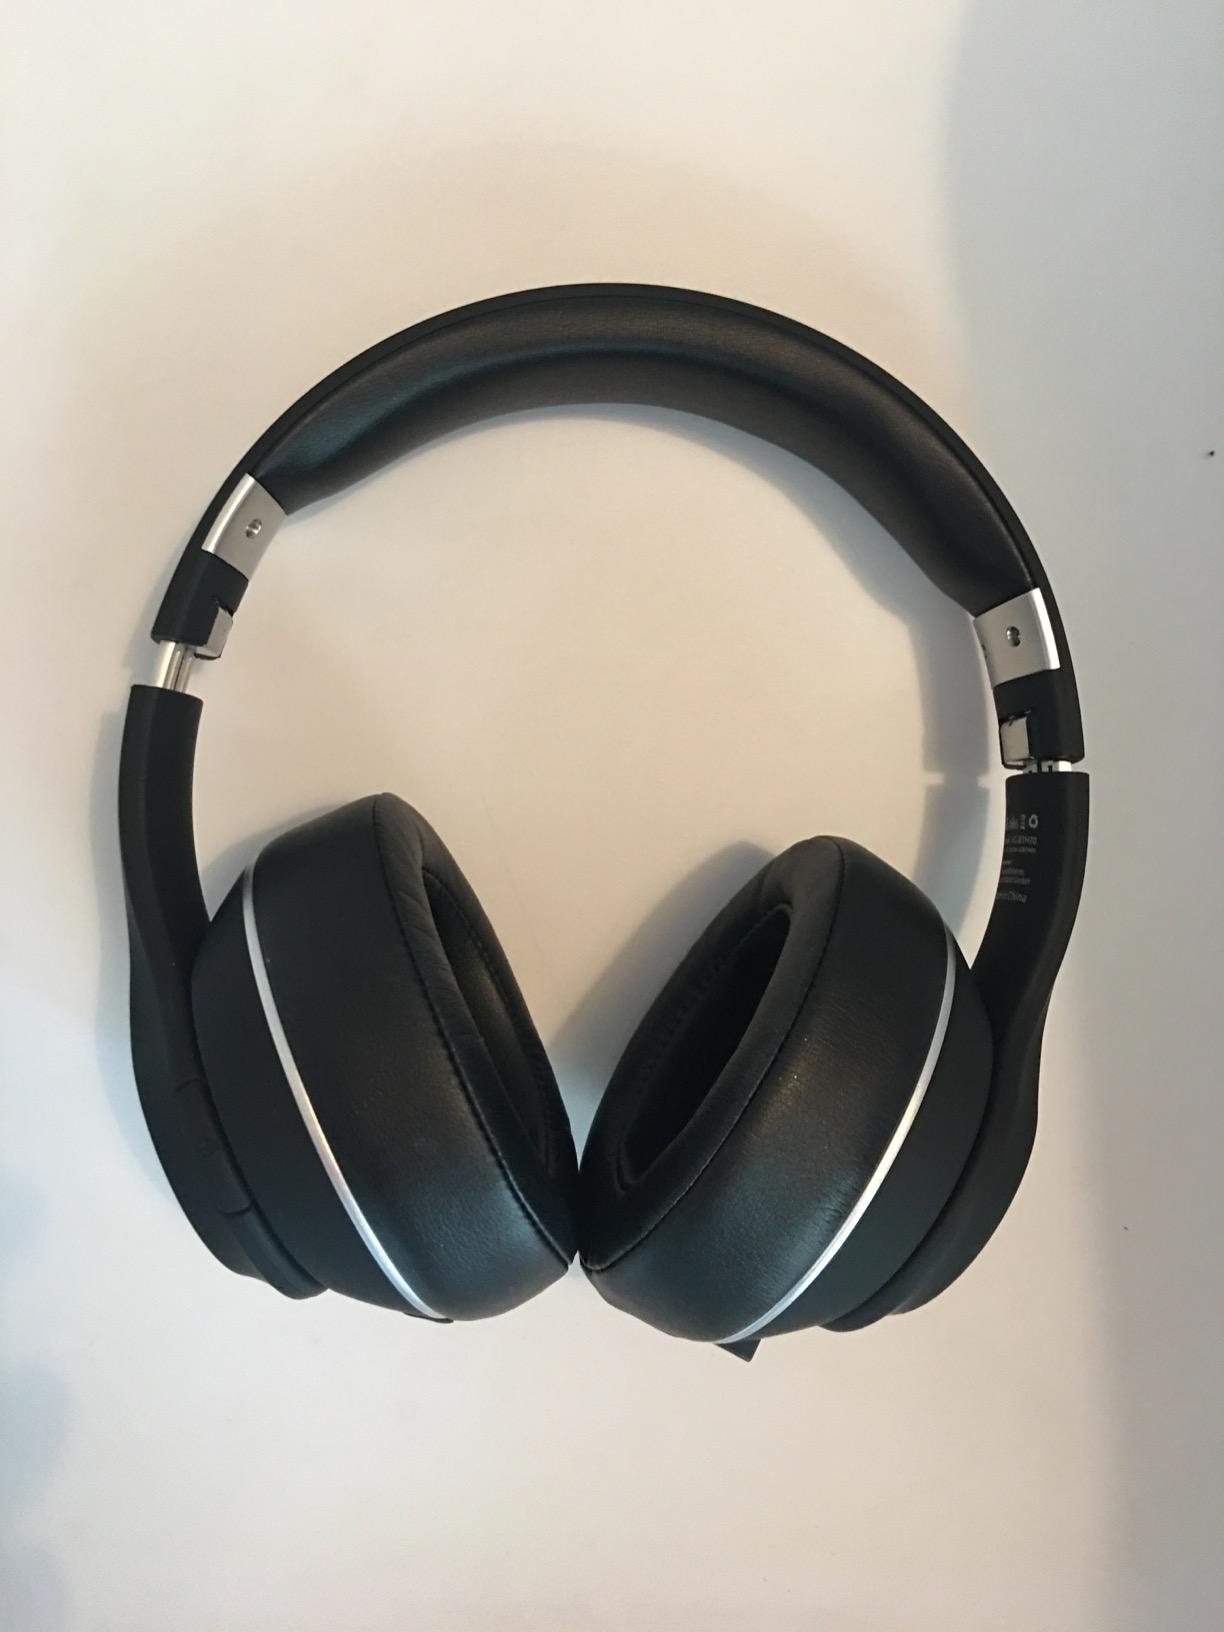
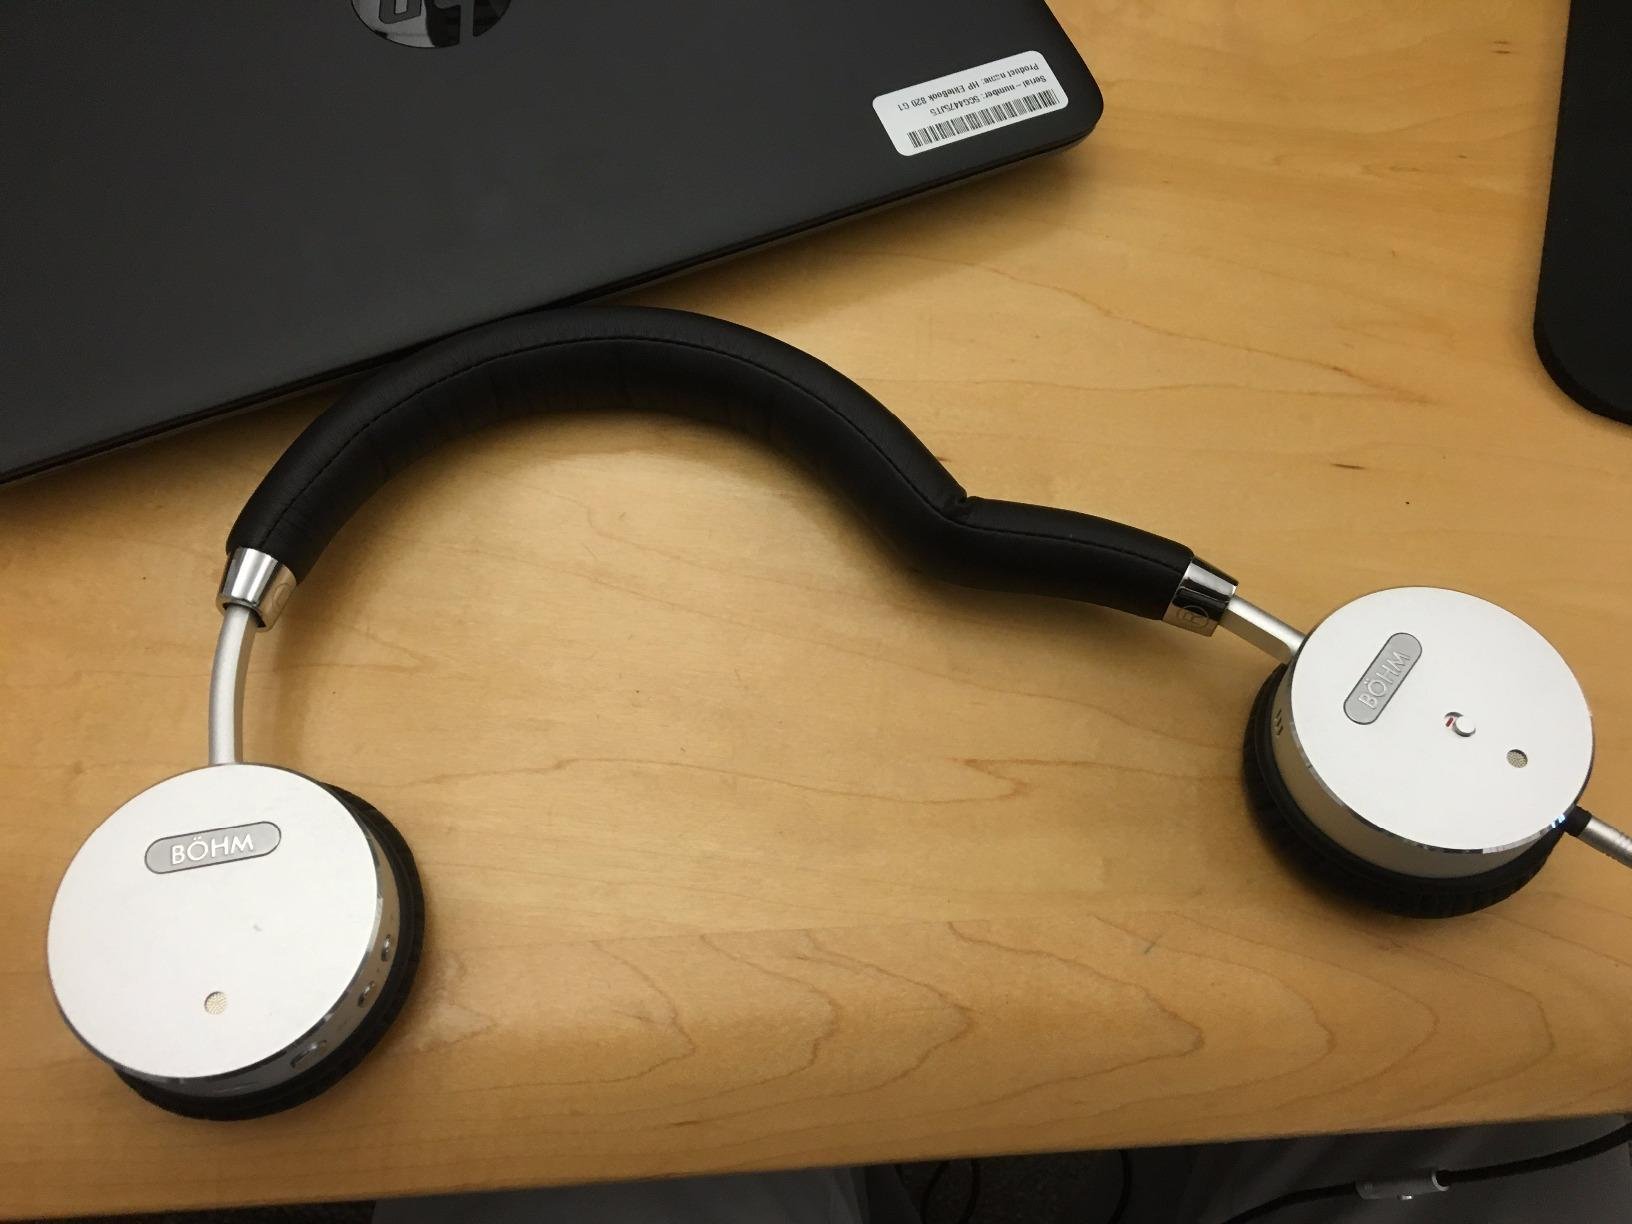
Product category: headphones
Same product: no